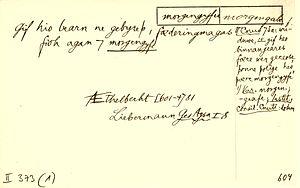
Le Deutsches Rechtswörterbuch, ou Dictionnaire des termes juridiques allemands, est un dictionnaire historique du droit allemand publié par l’Académie des Sciences de Heidelberg. Il recense un total de environ 100 000 articles imprimés sur plusieurs volumes — dont le 14ᵉ est en train d'être préparé depuis 2019 — et plus de 20 000 colonnes. Ils s’étendent de « A » comme « Aachenfahrt » à « S » comme « Stegrecht » et sont également disponibles gratuitement sur Internet. Plus de mille nouveaux articles sont annuellement ajoutés, et le travail comptera 16 volumes et environ 120 000 articles en 2036.